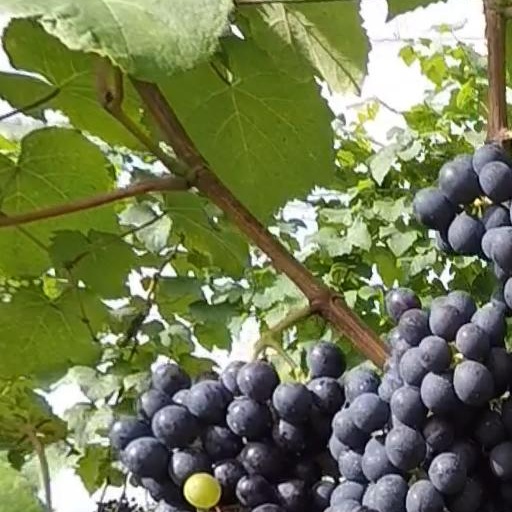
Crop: grape